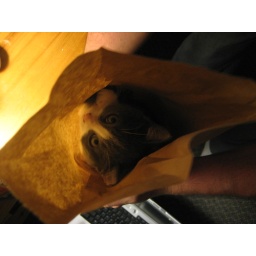
cat in a bag 005